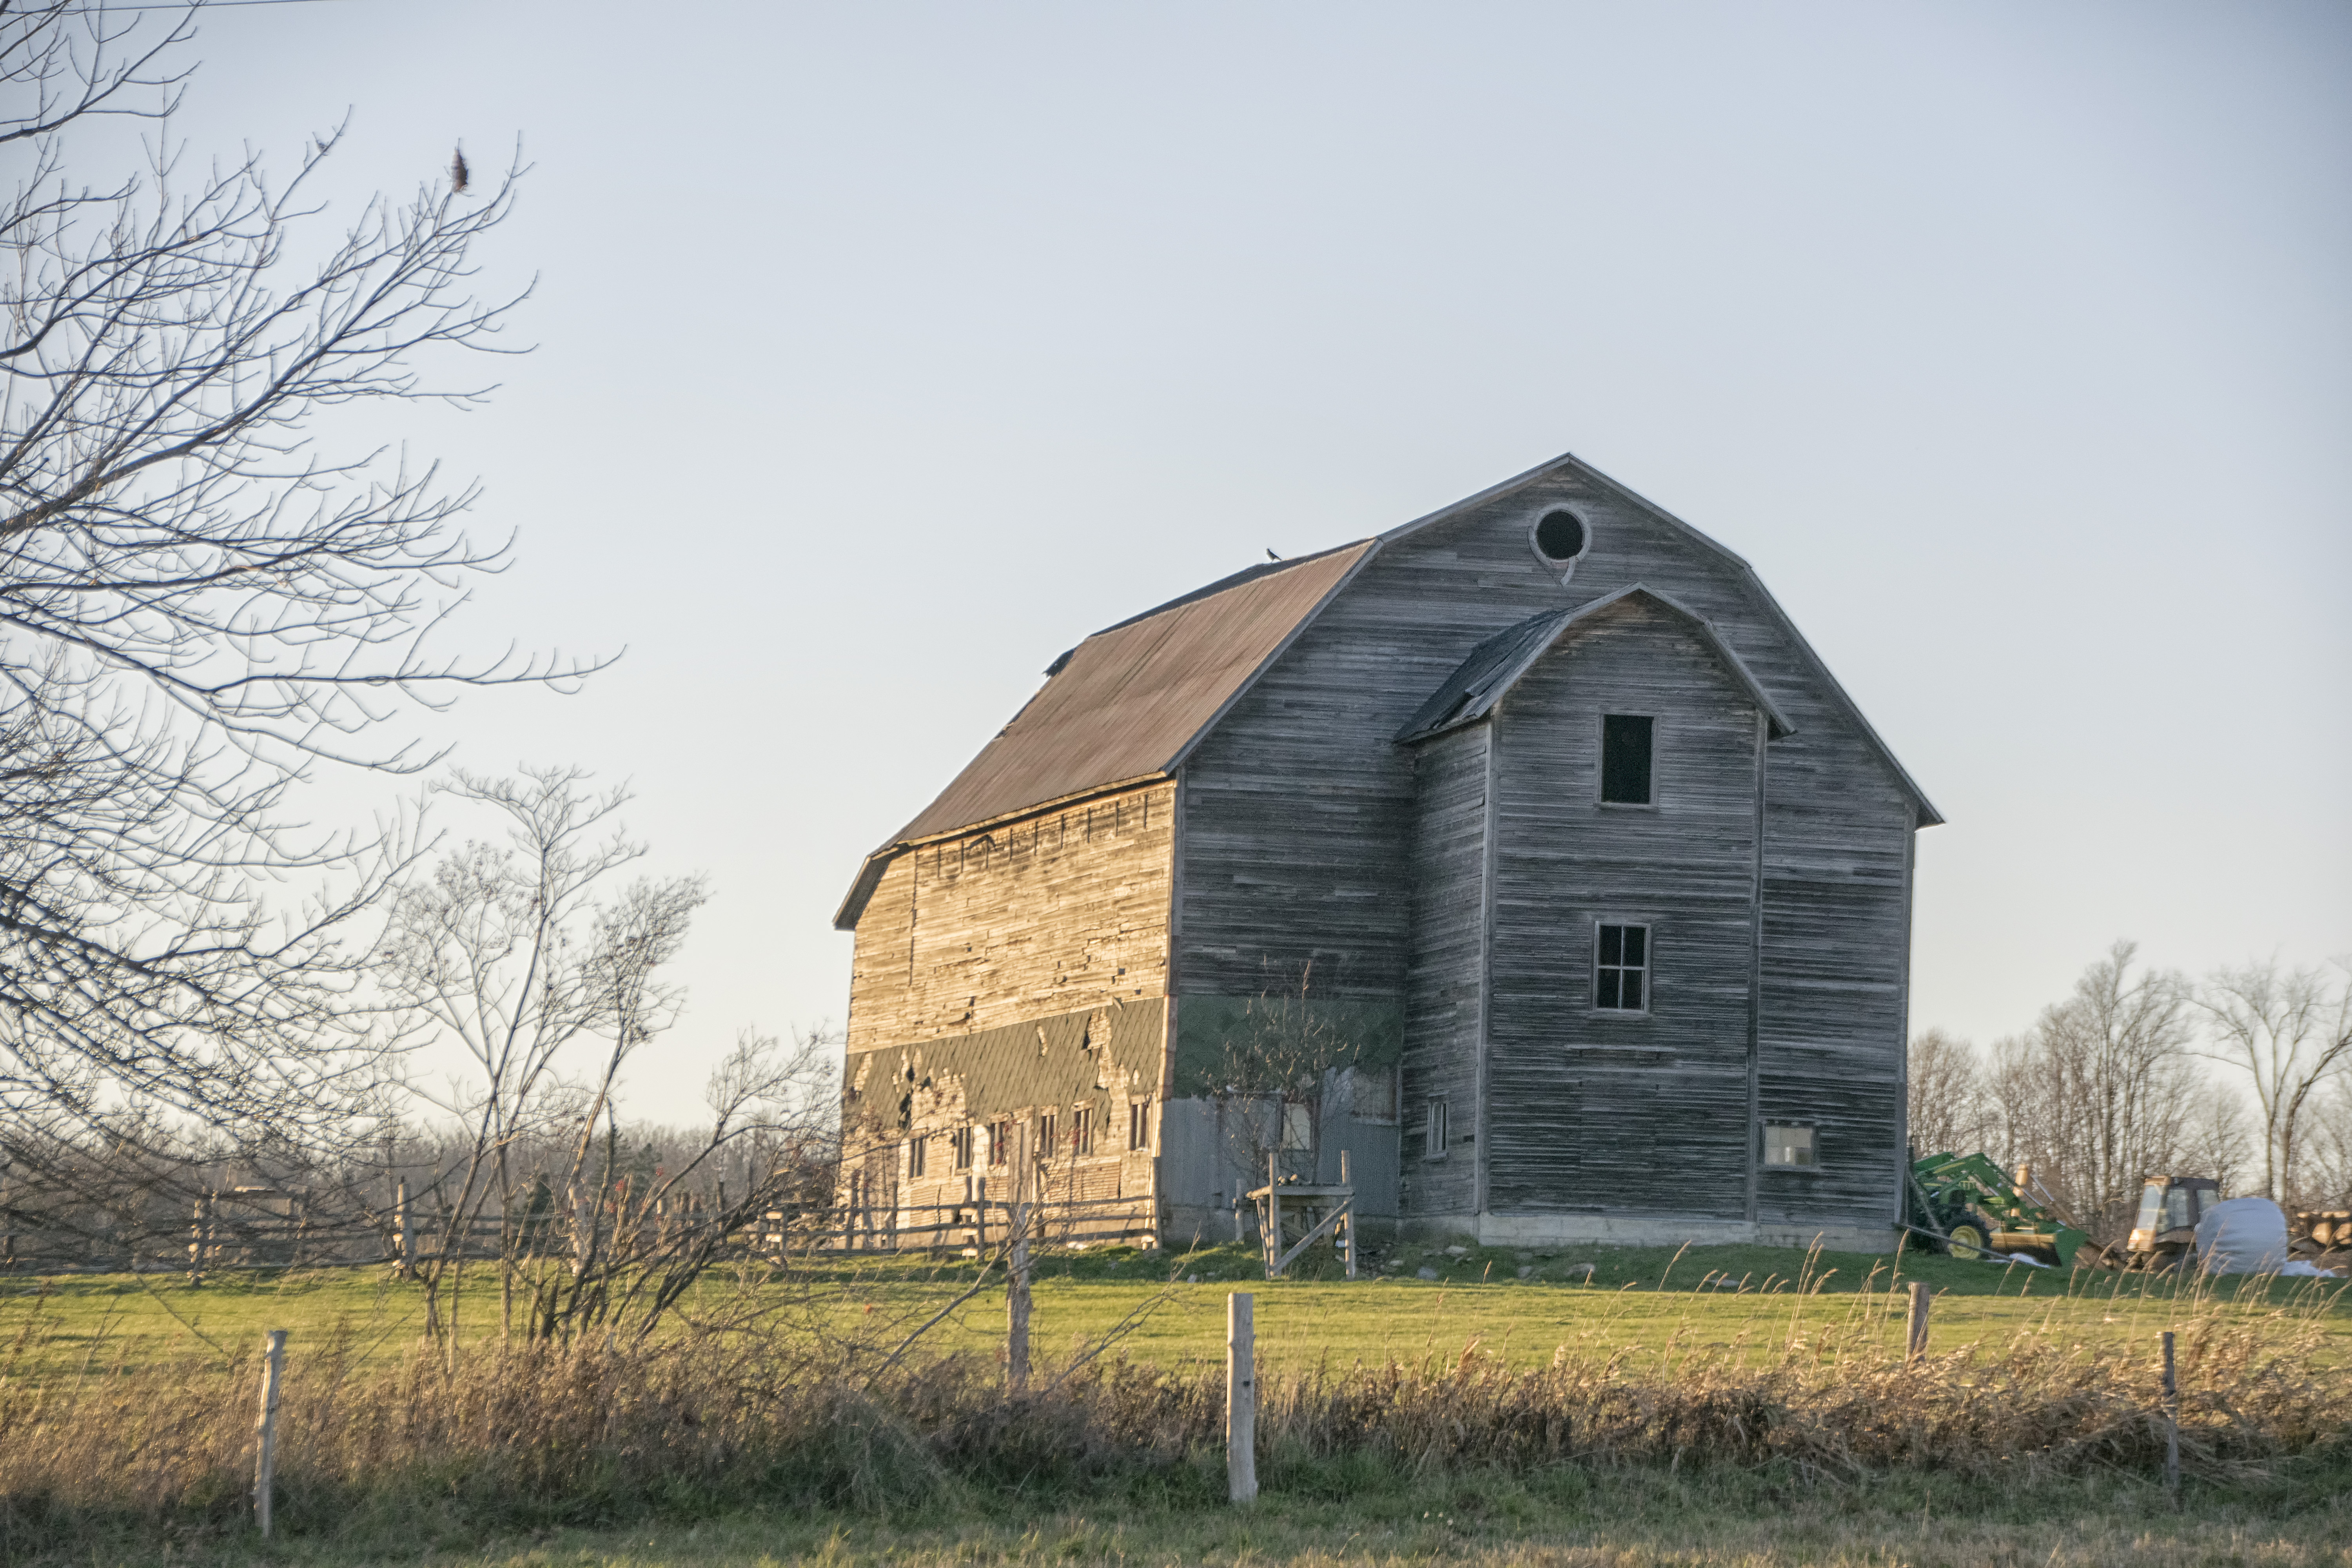
nature, farm, prairie, house, building, barn, shack, church, chapel, place of worship, canada, farmhouse, estate, quebec, sherbrooke, rural area